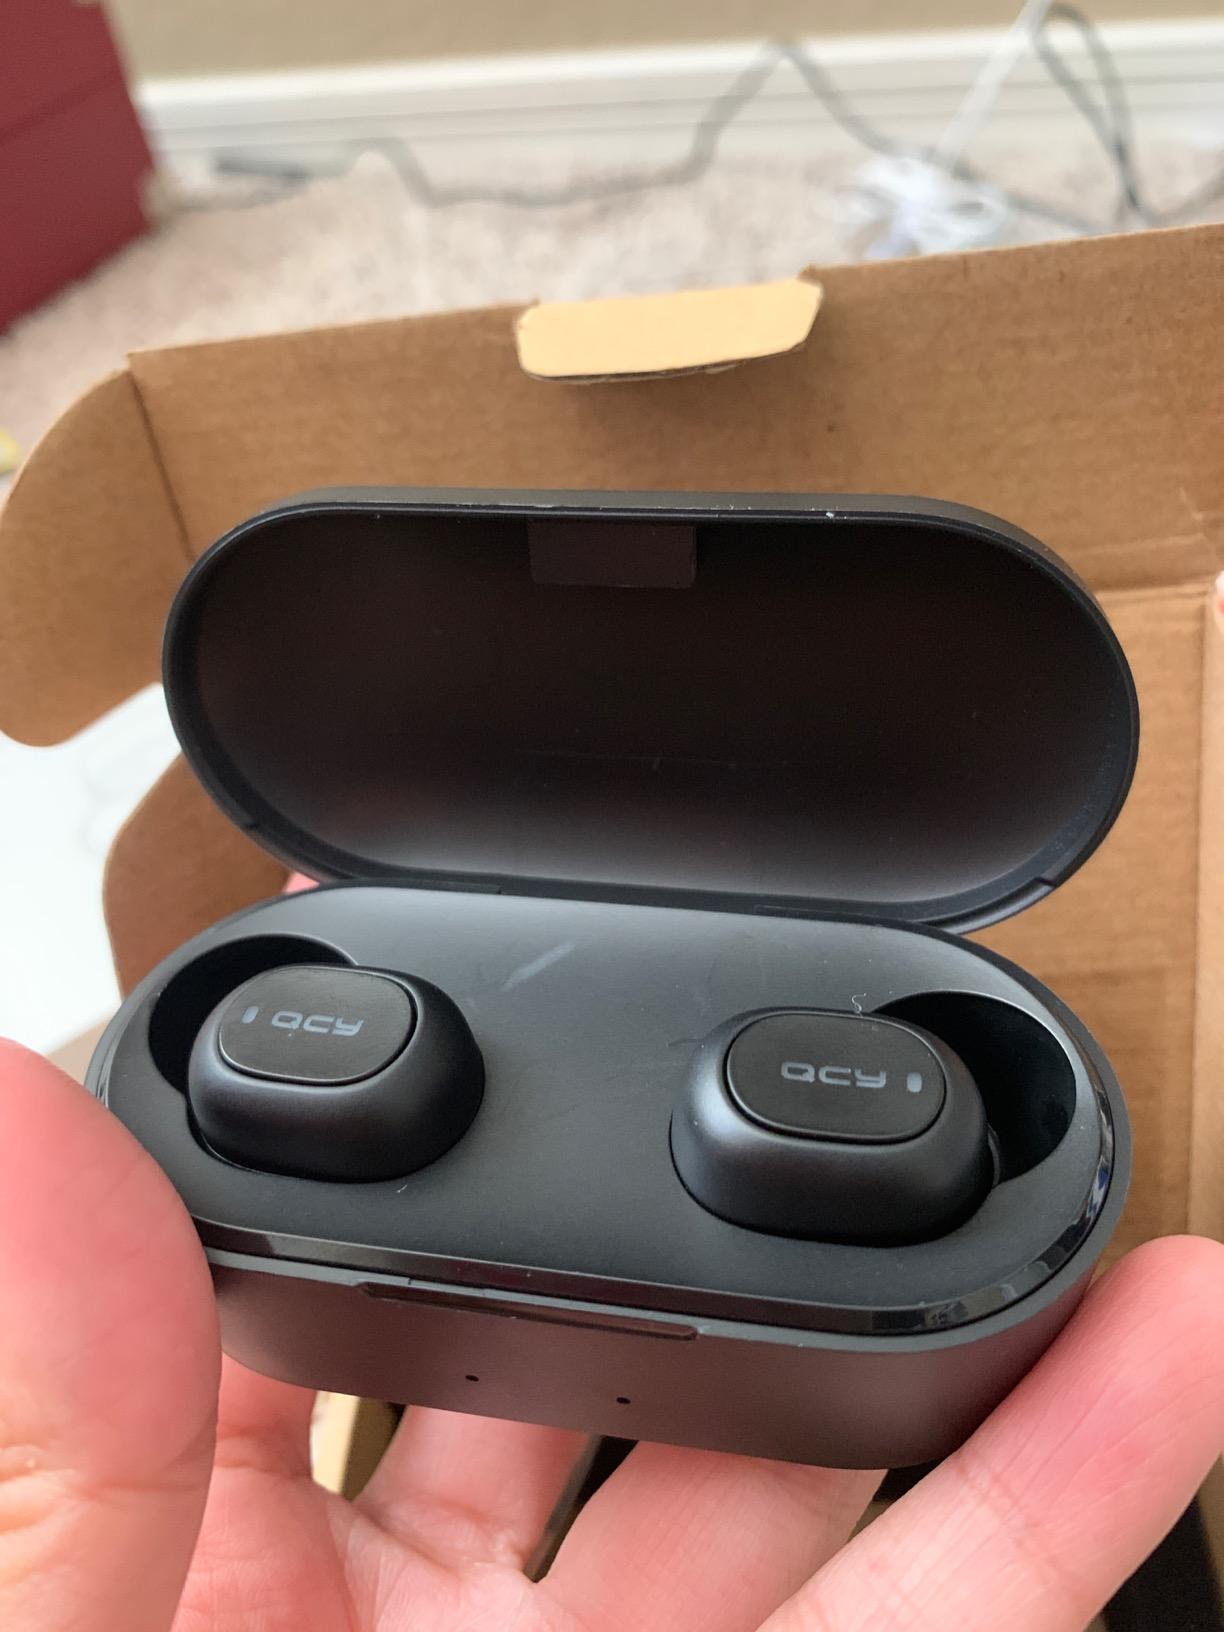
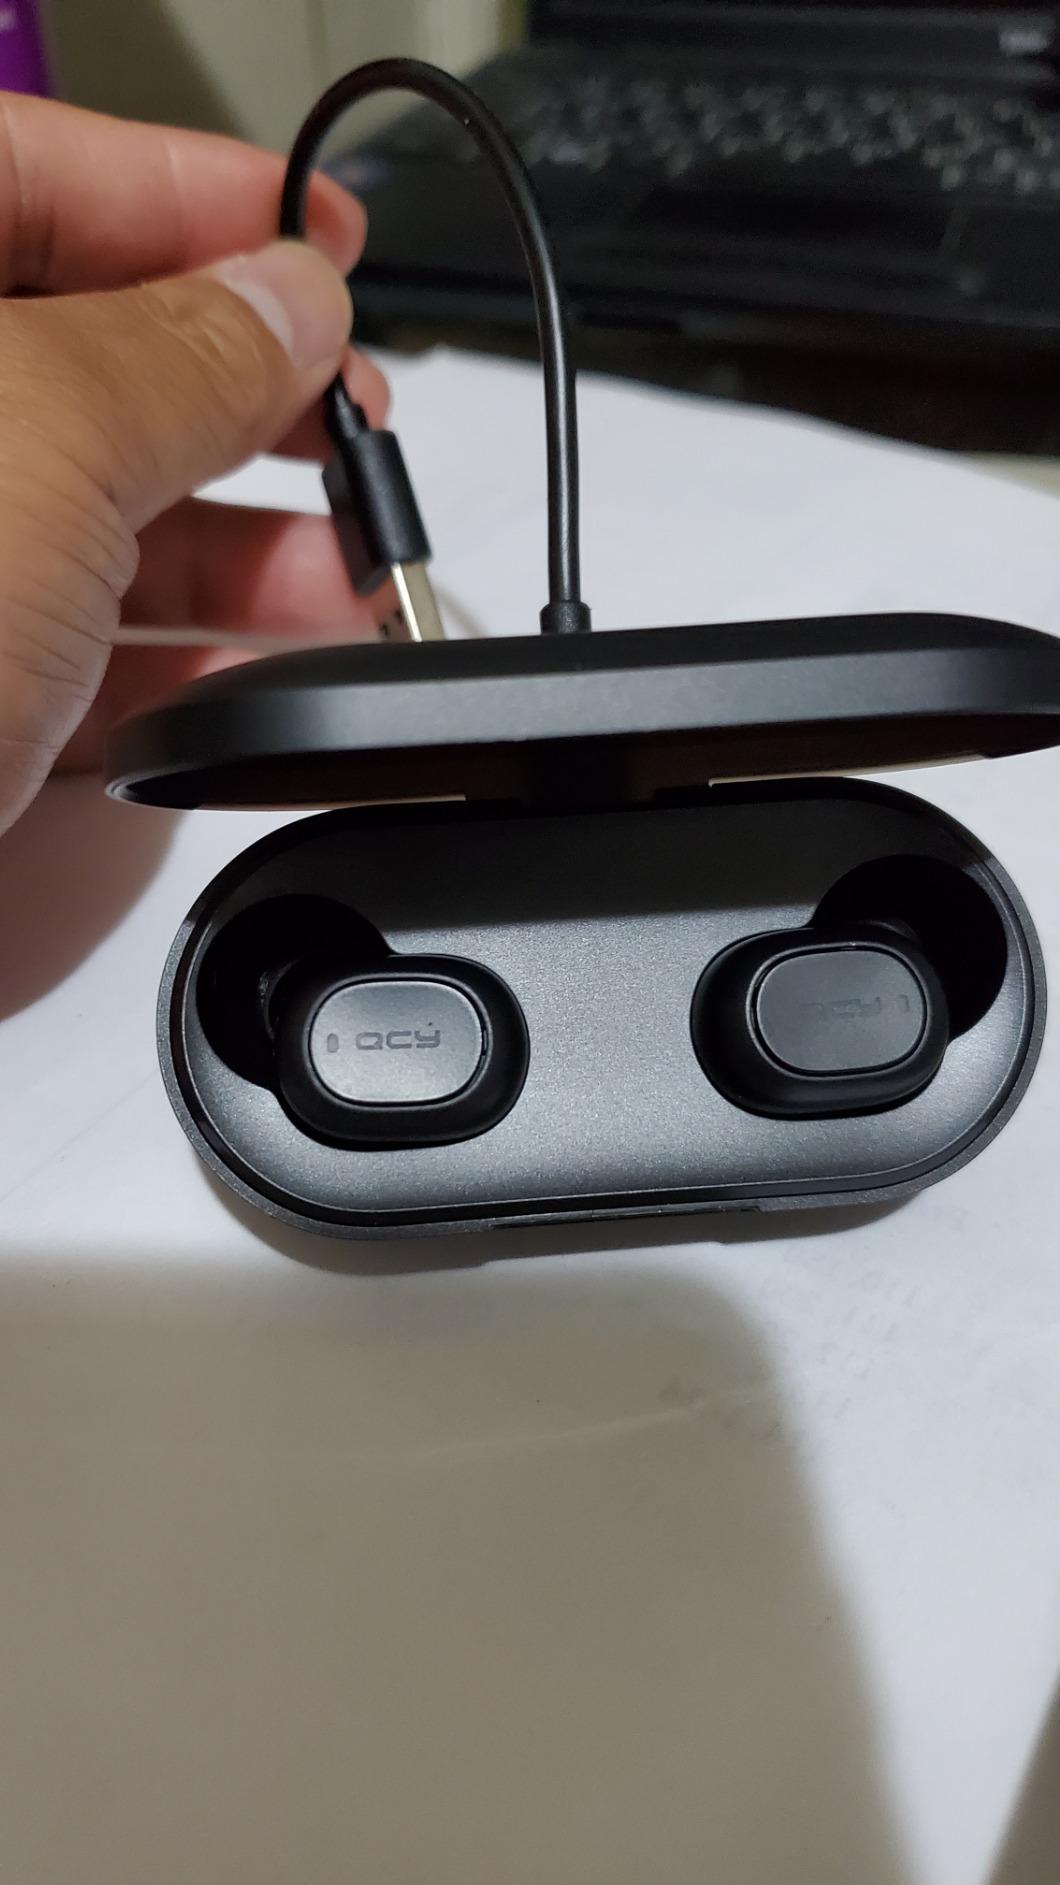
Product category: earbuds
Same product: yes